FHAD1

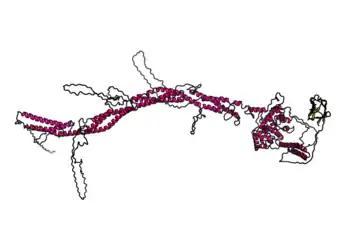
Predicted structure of FHAD1 using RaptorX software

FHAD1 contains the forkhead-associated domain that consists of beta sheets. Based on structure prediction software, the rest of the protein consists of alpha helices and random coils. Overall, FHAD1 has a coiled coil structure as shown in the figure.